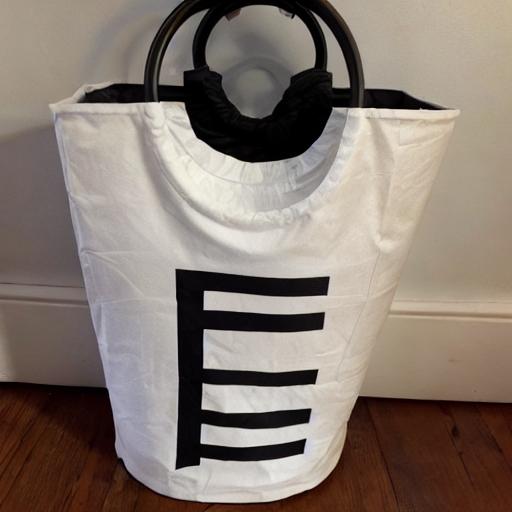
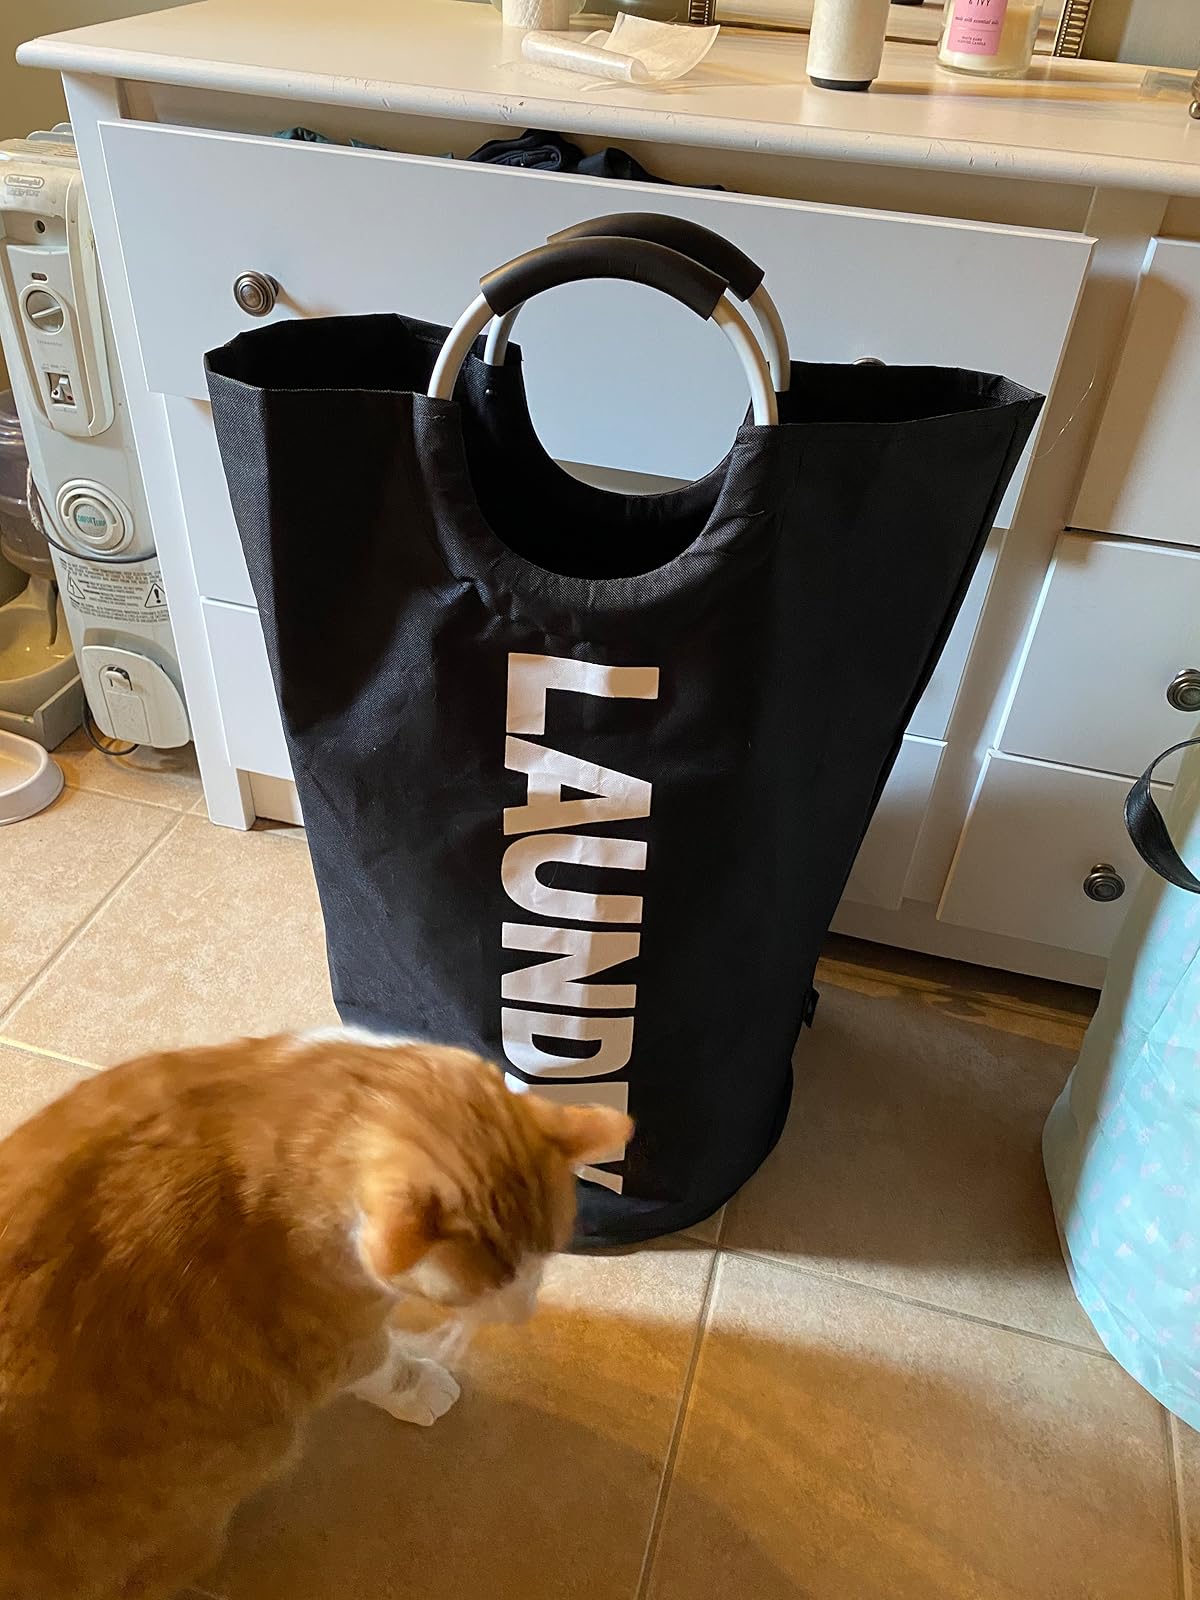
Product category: items_hamper
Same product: no